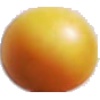
Label: Cherry Wax Yellow 1